John Henry Towers

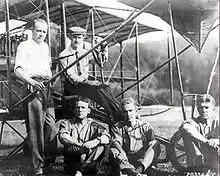
Early Naval Aviators: Towers is seated second from left. Glenn Curtiss at controls. Theodore Ellyson at the nose wheel of the plane.

Under the tutelage of aviation pioneers Curtiss and Ellyson, Towers qualified as a pilot with the Aero Club of America on 13 September 1911, flying the Navy's first airplane, a Curtiss A-1 seaplane. In Sept 1911 Towers and Ellyson created the first official Naval Air Station and flying aviation unit at Greenbury Point, Maryland across the Severn River from the Naval Academy under orders from Captain Washington Irving Chambers, the first Navy officer assigned to development of the nascent U.S. Naval aviation program.